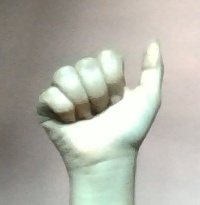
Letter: dhad